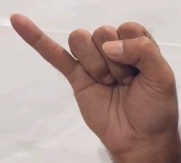
ASL sign: J